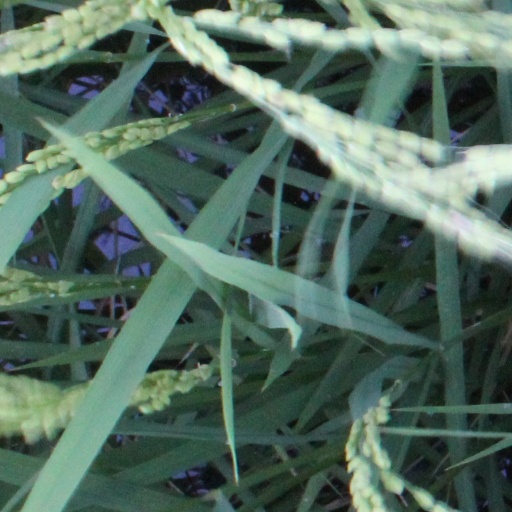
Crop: rice